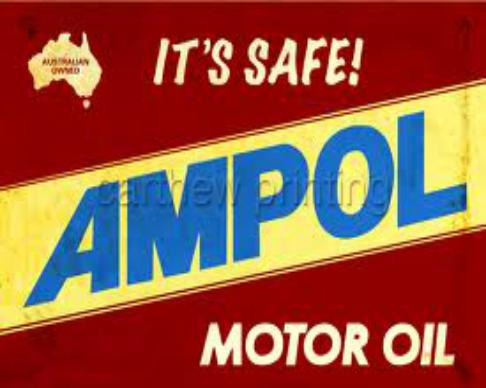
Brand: Ampol
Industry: Others